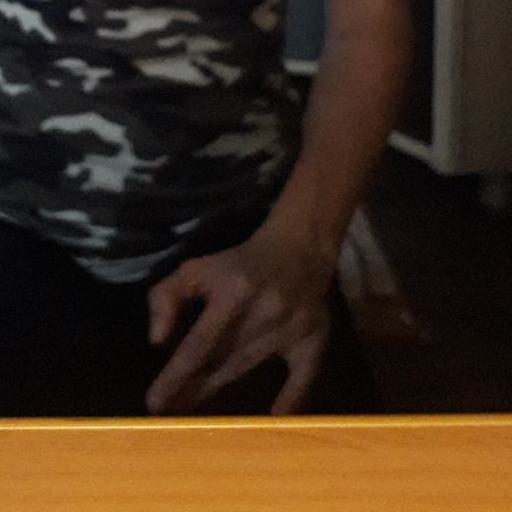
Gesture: no_gesture